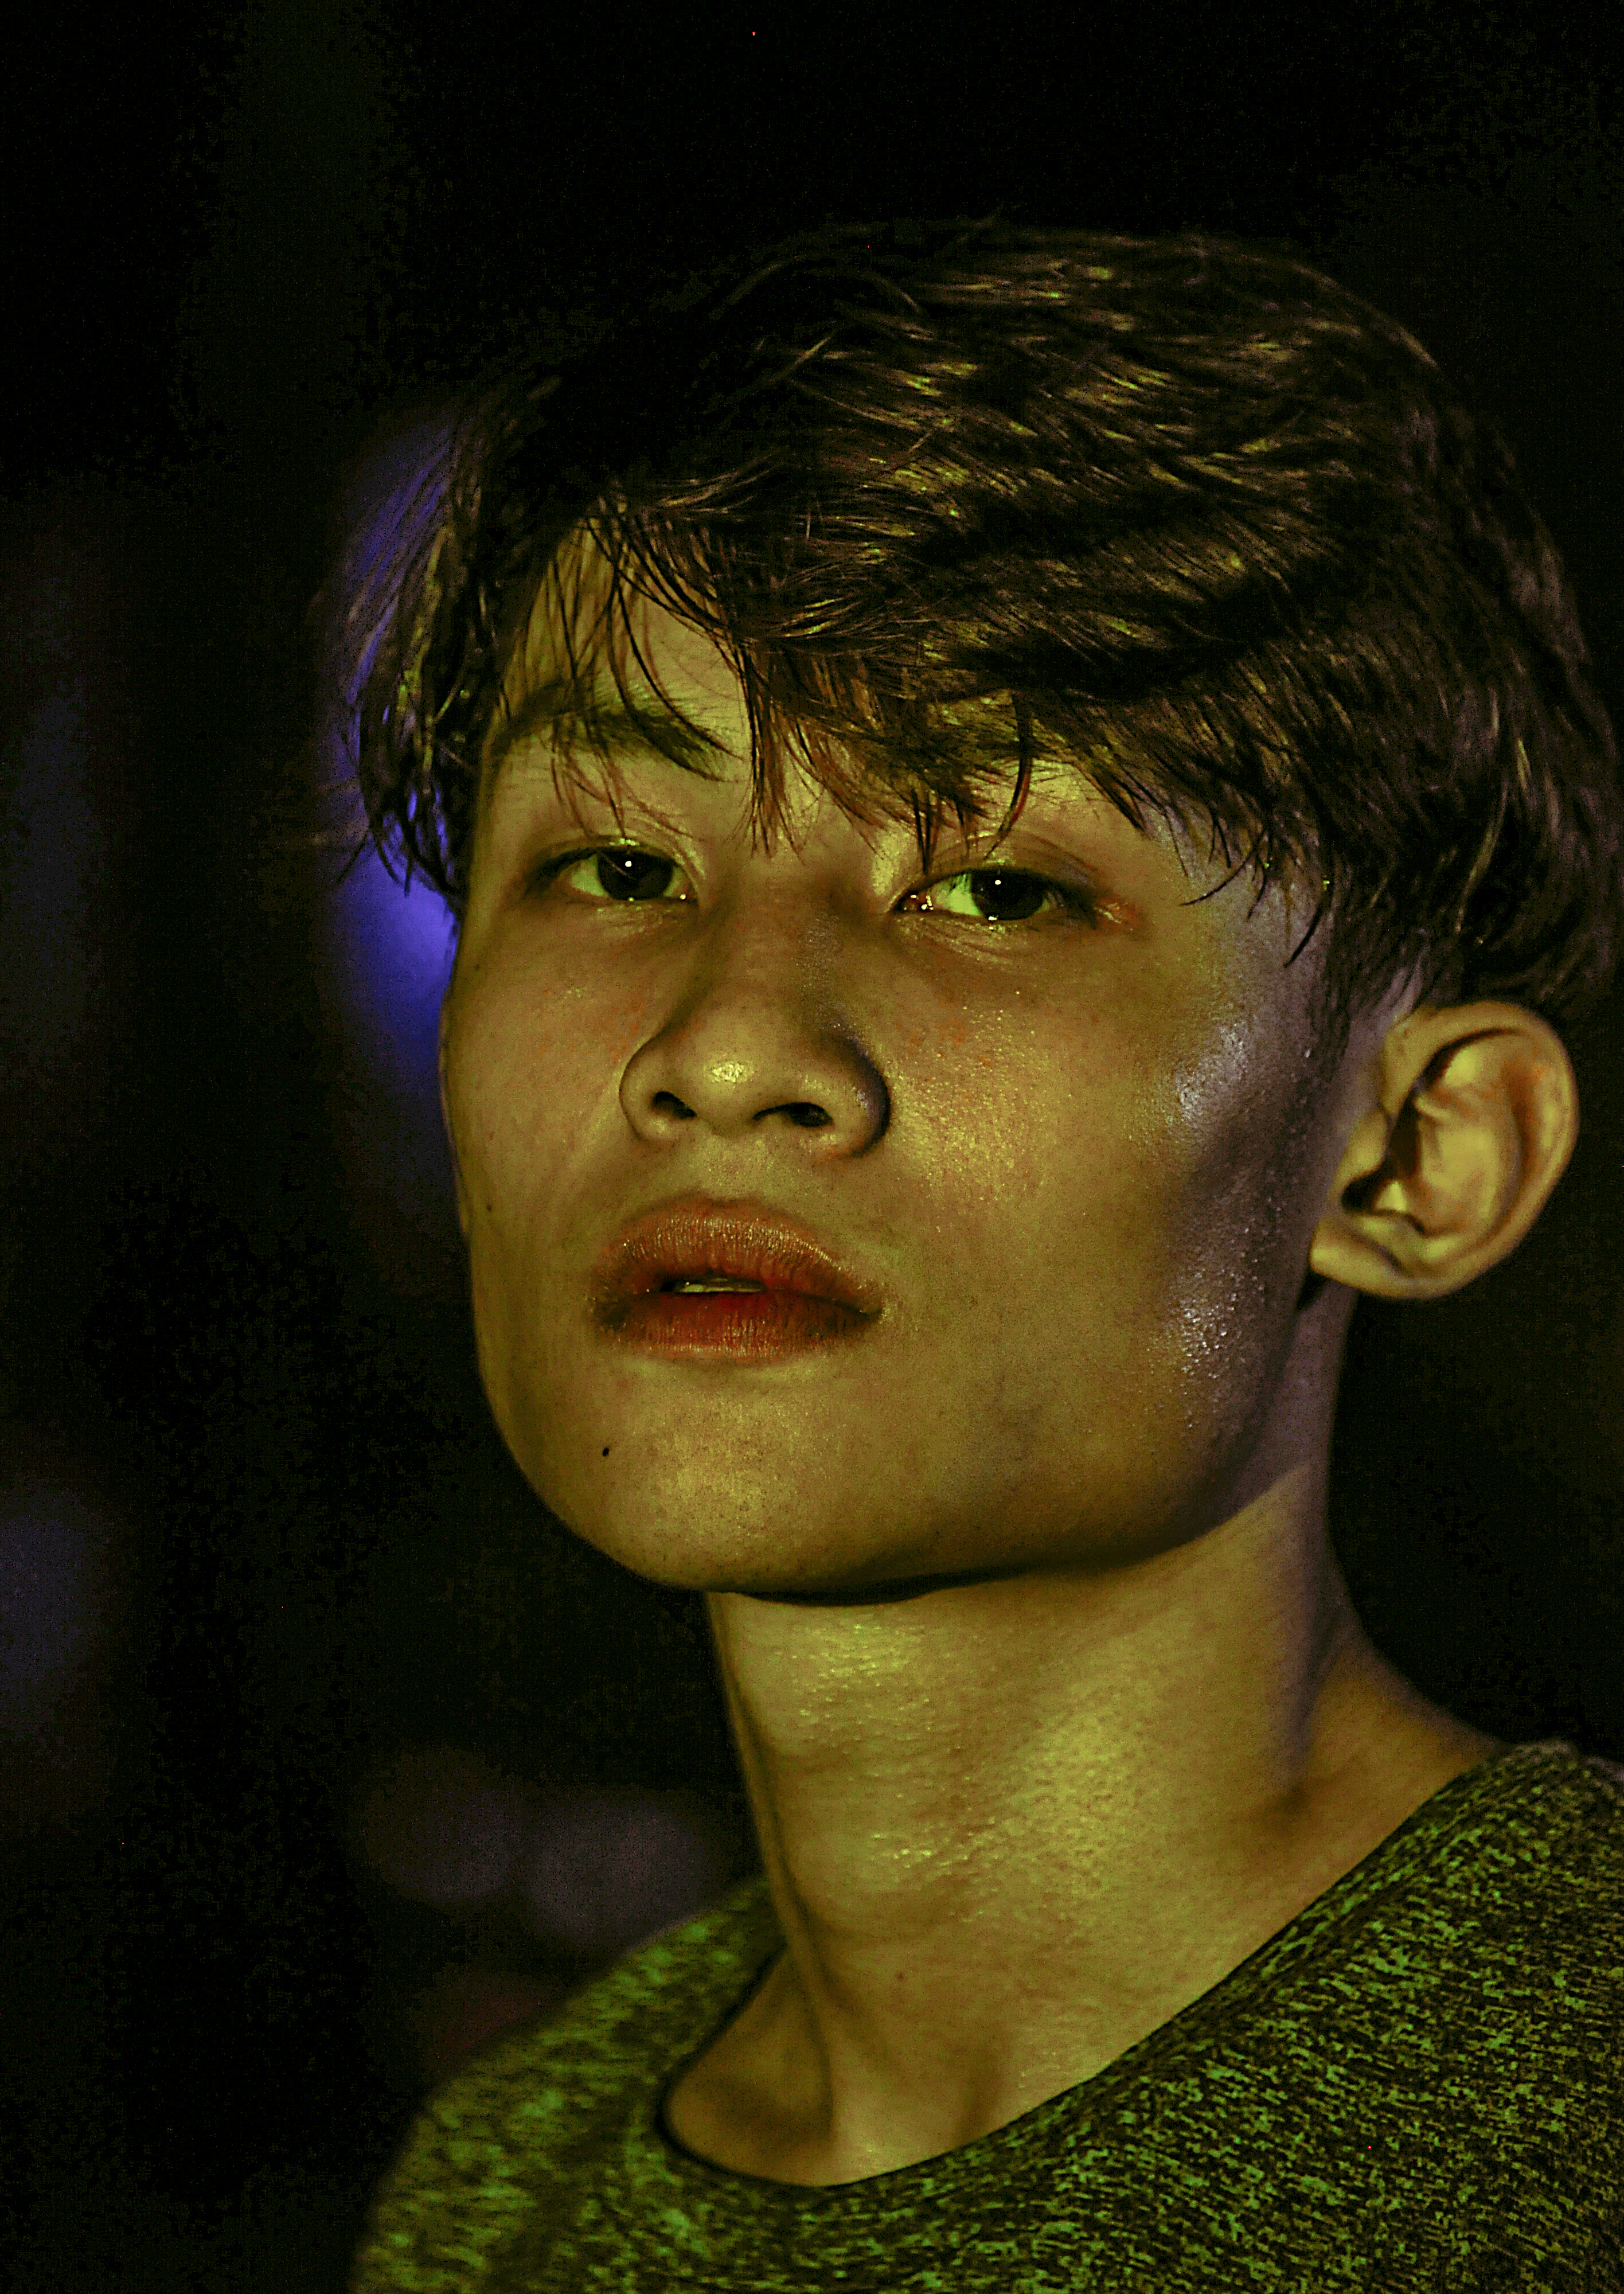
beautiful, boy, face, person, nose, head, male, eye, forehead, human, cheek, portrait